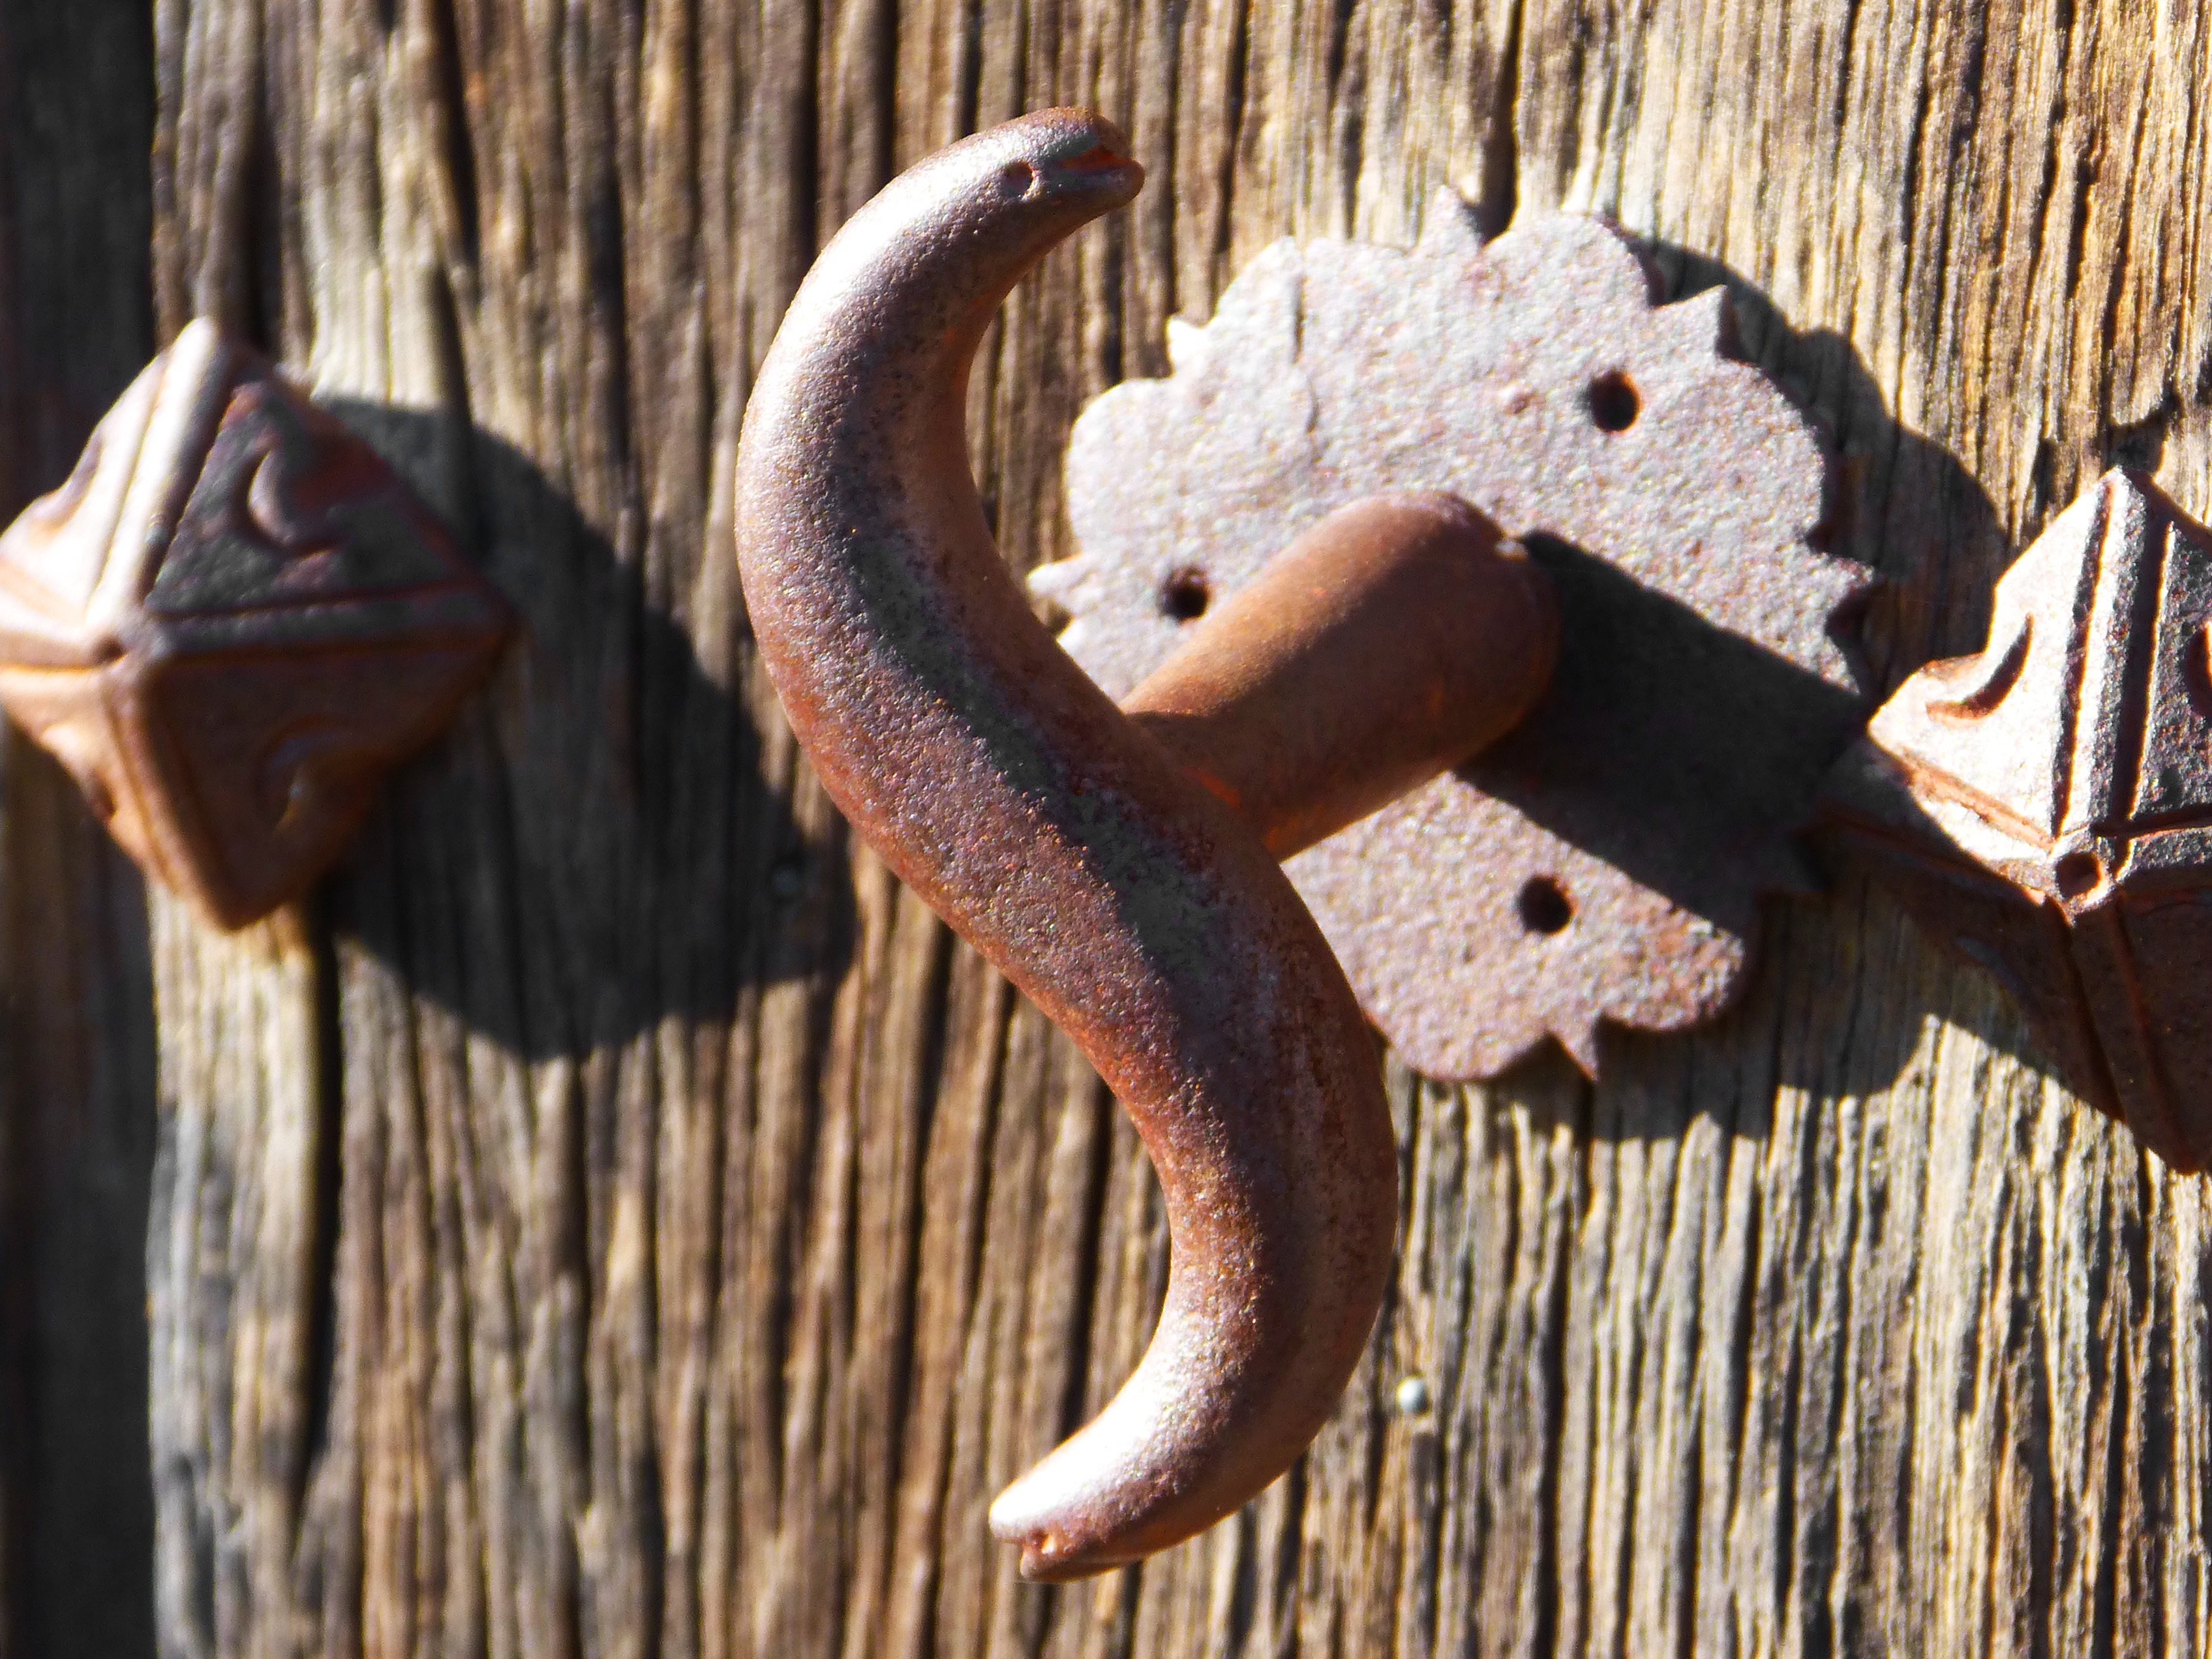
hand, wood, rustic, horn, reptile, door, crafts, iron, lock, carving, old door, serpent, boa constrictor, scaled reptile, boas